Aleix Espargaró

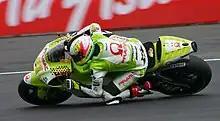
Espargaró at the 2010 British Grand Prix

On 6 October 2009, it was announced that Espargaró had signed an agreement with Pramac Ducati to race in the 2010 MotoGP Championship. He replaced Niccolò Canepa in the team. He also replaced the injured Canepa for the last two races of the 2009 season in Sepang and Valencia.